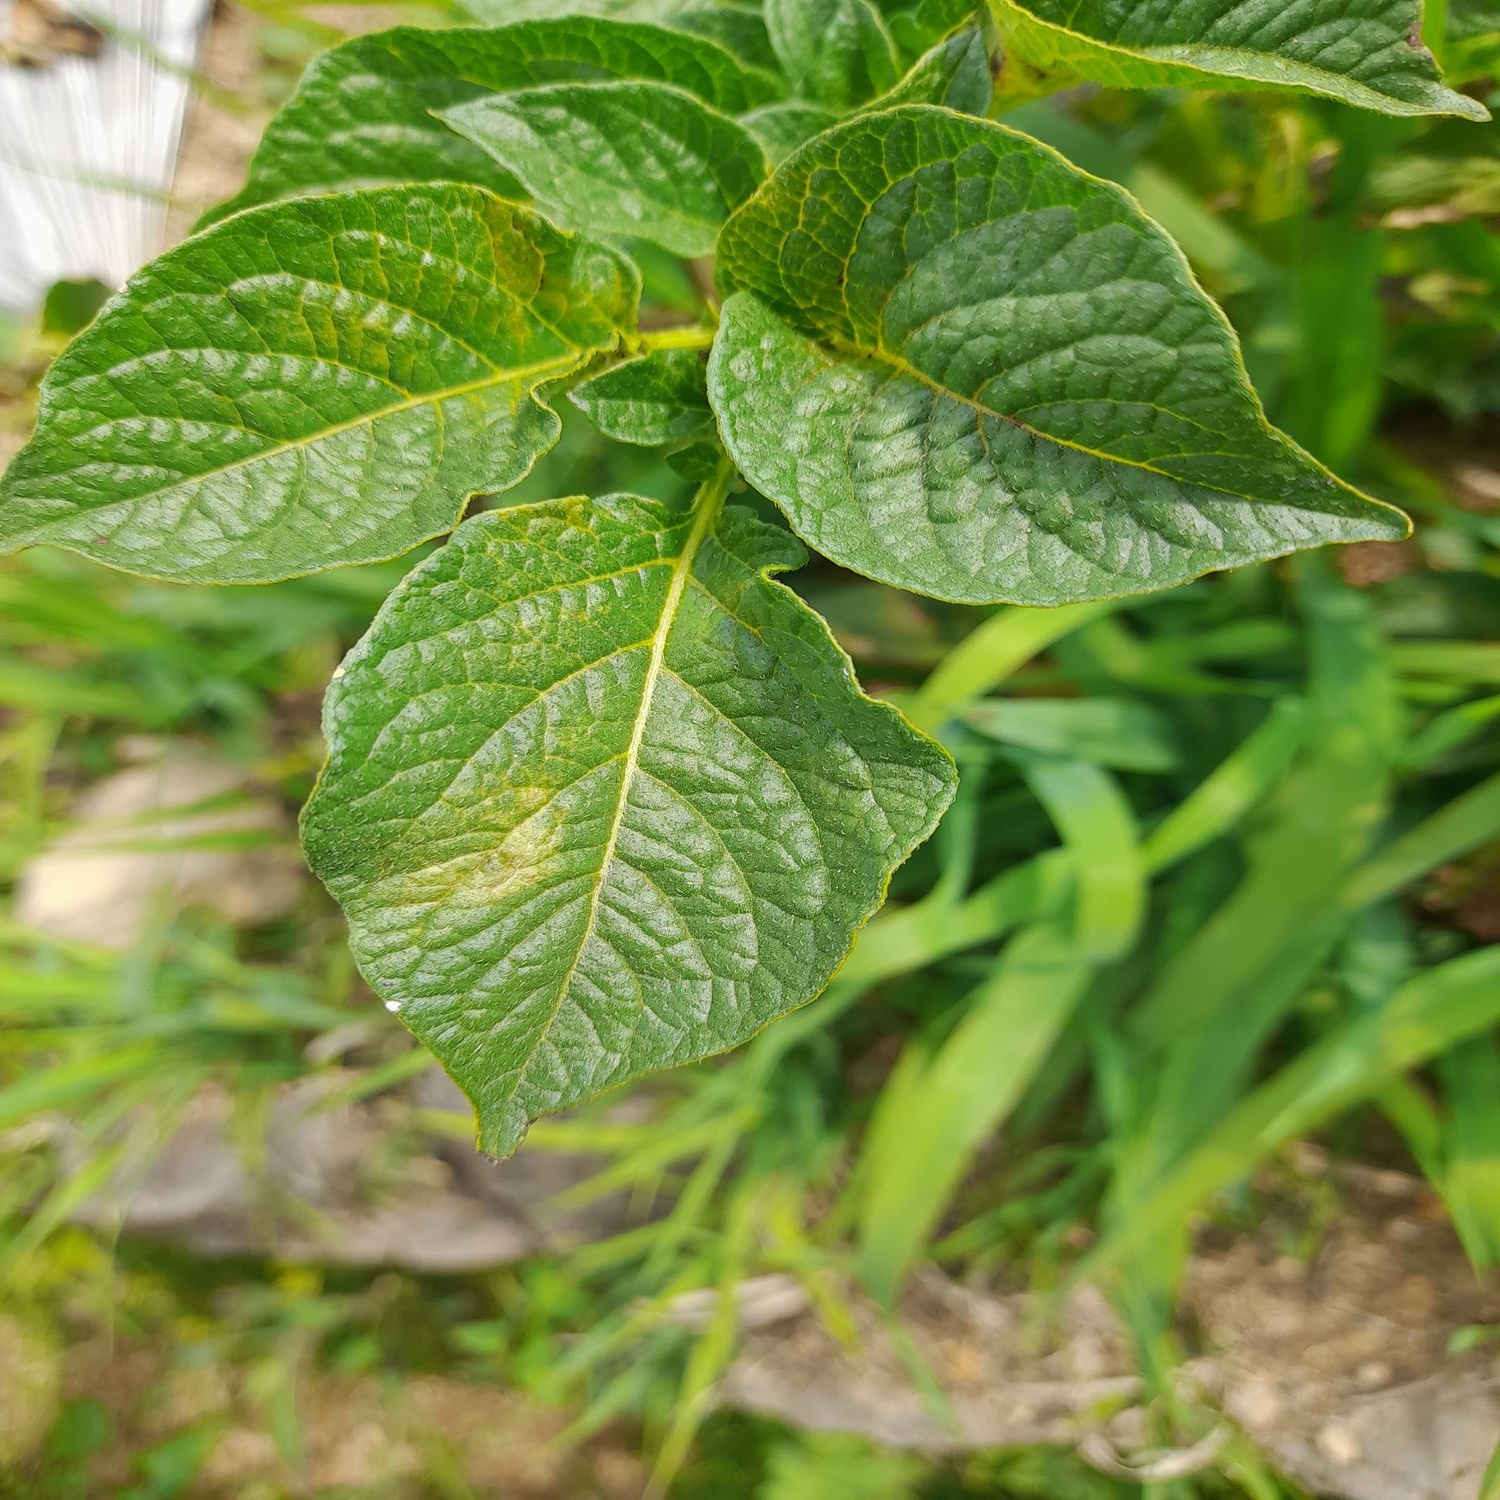
Etiqueta: Virus